Chammak Challo

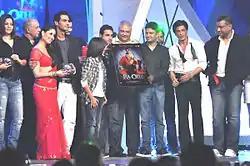
"Ra.One" audio launch. Shahrukh and Kareena are seen in their "Chammak Challo" costumes.

"Bollywood Hungama" described it as "A grand song by all means, with huge production values that would be assuring enough for Akon to believe that this one can compete at an international level, 'Chammak Challo' is a fantastic amalgamation of Indian, Middle East and Western sounds that gives it a distinguished appeal." Ruchika Kher from "The Times of India" identified the song as "A clear winner all the way, the song, which has Hindi, English and Tamil words in the lyrics, makes you groove [...] A fun dance number, 'Chammak Challo' is here to stay and it will surely become the DJs' favourite". Indo-Asian News Service said "International pop star Akon sings in English and surprisingly well in Hindi, making 'Chammak Challo' ride high on its novelty factor. Hamsika Iyer, who has sung for films like "Raajneeti" and "Khoya Khoya Chand" in the past, supports him beautifully, accompanying the English-Hindi vocals with a little Tamil strewn in. Primarily a dance track, 'Chammak Challo' is here to stay." He also praised the remixes adding "The song also has a couple of remixes, but don't dismiss them as ordinary fare. A Punjabi Mix adds some bhangra to the beats while DJ Khushi's version, simply titled 'Chammak Challo Remix', is explosive. A third, international version is what his fans will hear globally-this one is pure Akon, without Hamsika to accompany him." Sukanya Verma from Rediff.com praised the song calling it "A scorching mishmash of Arabic influences and Bollywood-style bhangra amid Hamsika Iyer's swiftly-pronounced Tamil lyrics, the showstopper song's perfectly-timed arrangement and vivacious rhythm makes it a win-win."